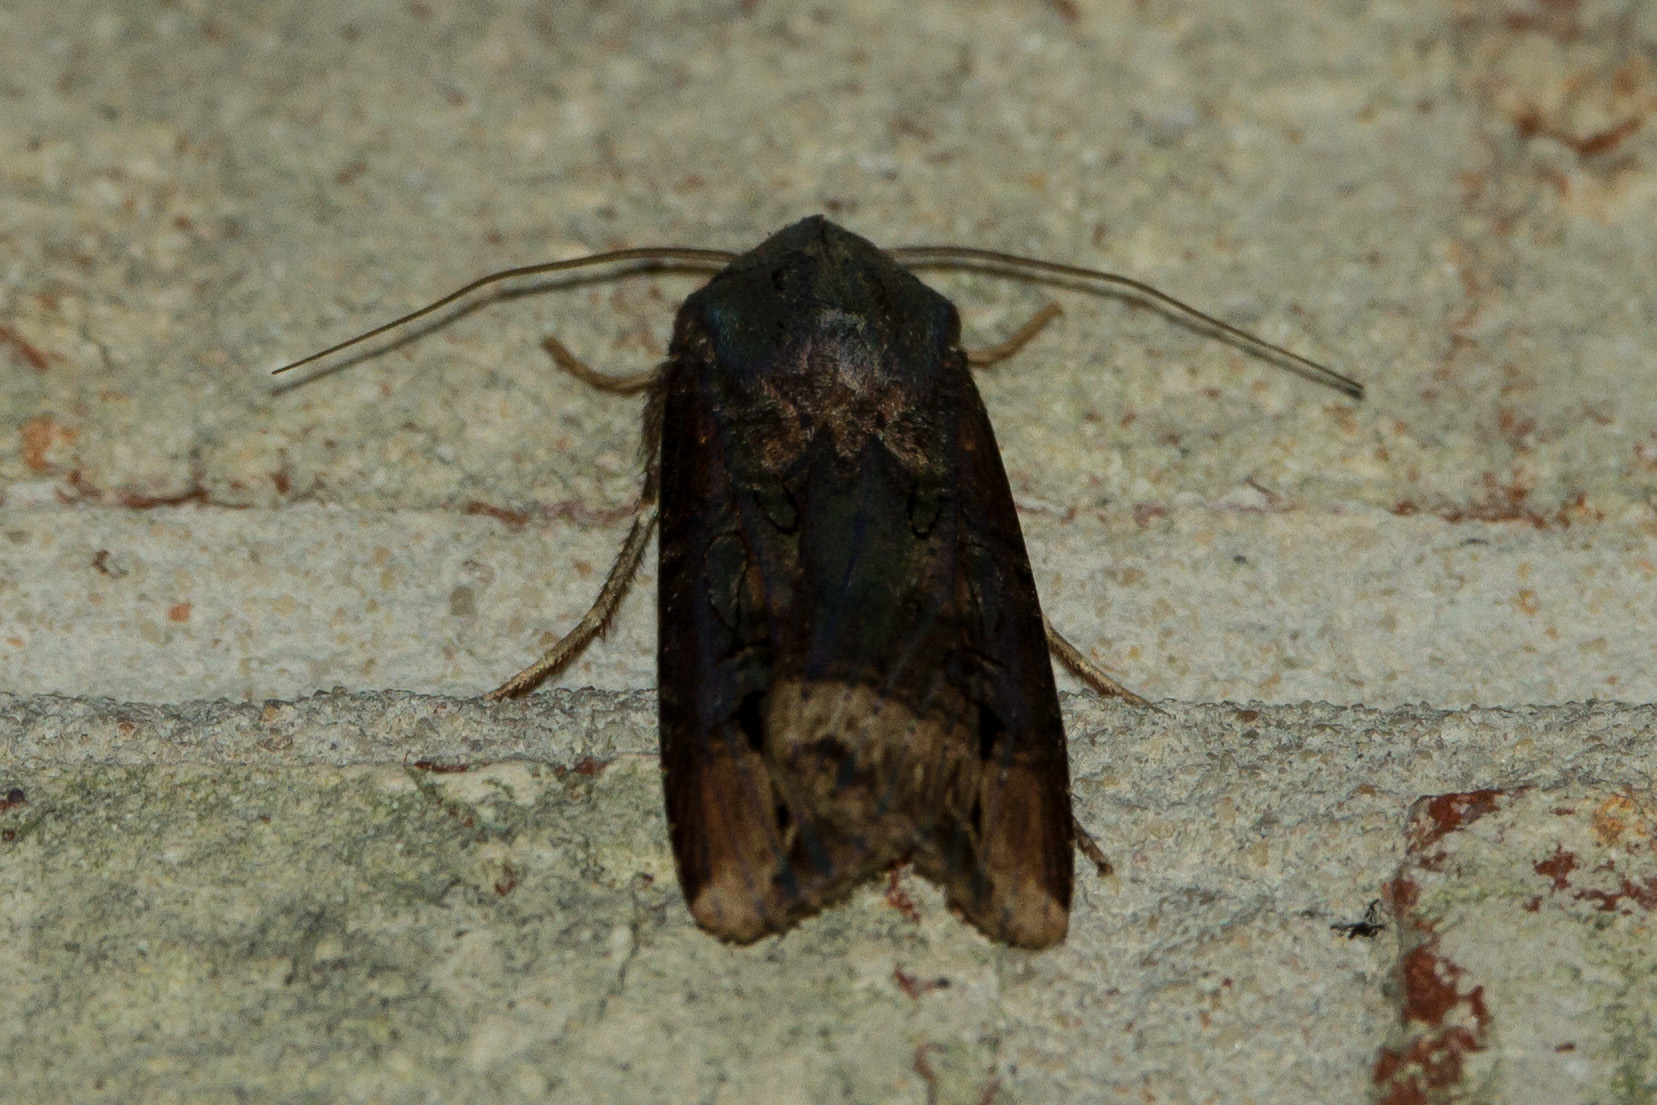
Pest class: cutworms